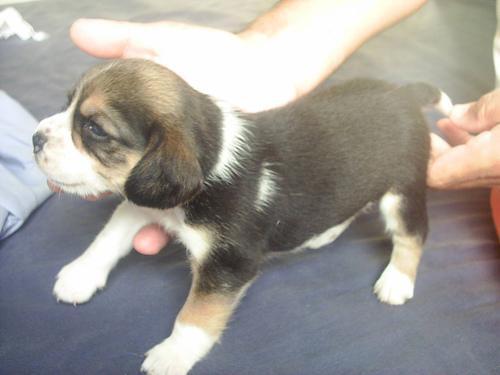
beagle